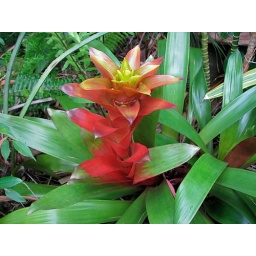
Photos of the beautiful plants and flowers in our garden.